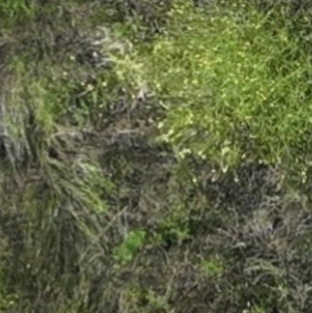
Month: july
Dye color: blue
Dye concentration: high